Commission (document)

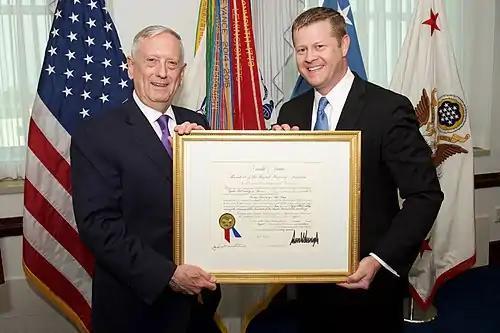
Former Secretary of Defense Jim Mattis and Ryan D. McCarthy in 2017, holding the latter's framed commission scroll as "Under Secretary of the Army", affixed with the seal of the U.S. Department of Defense and signed by both Mattis and President Donald Trump.

For heads of executive departments and independent agencies, the Seal of the United States and the signature of the Secretary of State appear. If the position is subordinate to the head of an executive department, the seal of the relevant executive department appears instead of the Seal of the United States, and the signature of the head of that department replaces that of the Secretary of State.